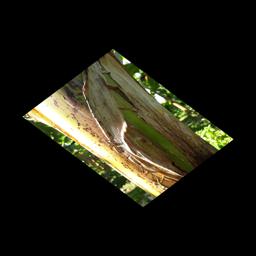
Label: PSEUDOSTEM WEEVIL